Iain McGilchrist

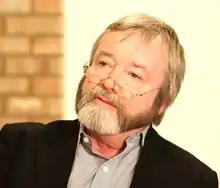
McGilchrist in 2018

Iain McGilchrist (born 1953) is a British psychiatrist, philosopher and neuroscientist who wrote the 2009 book "The Master and His Emissary: The Divided Brain and the Making of the Western World".